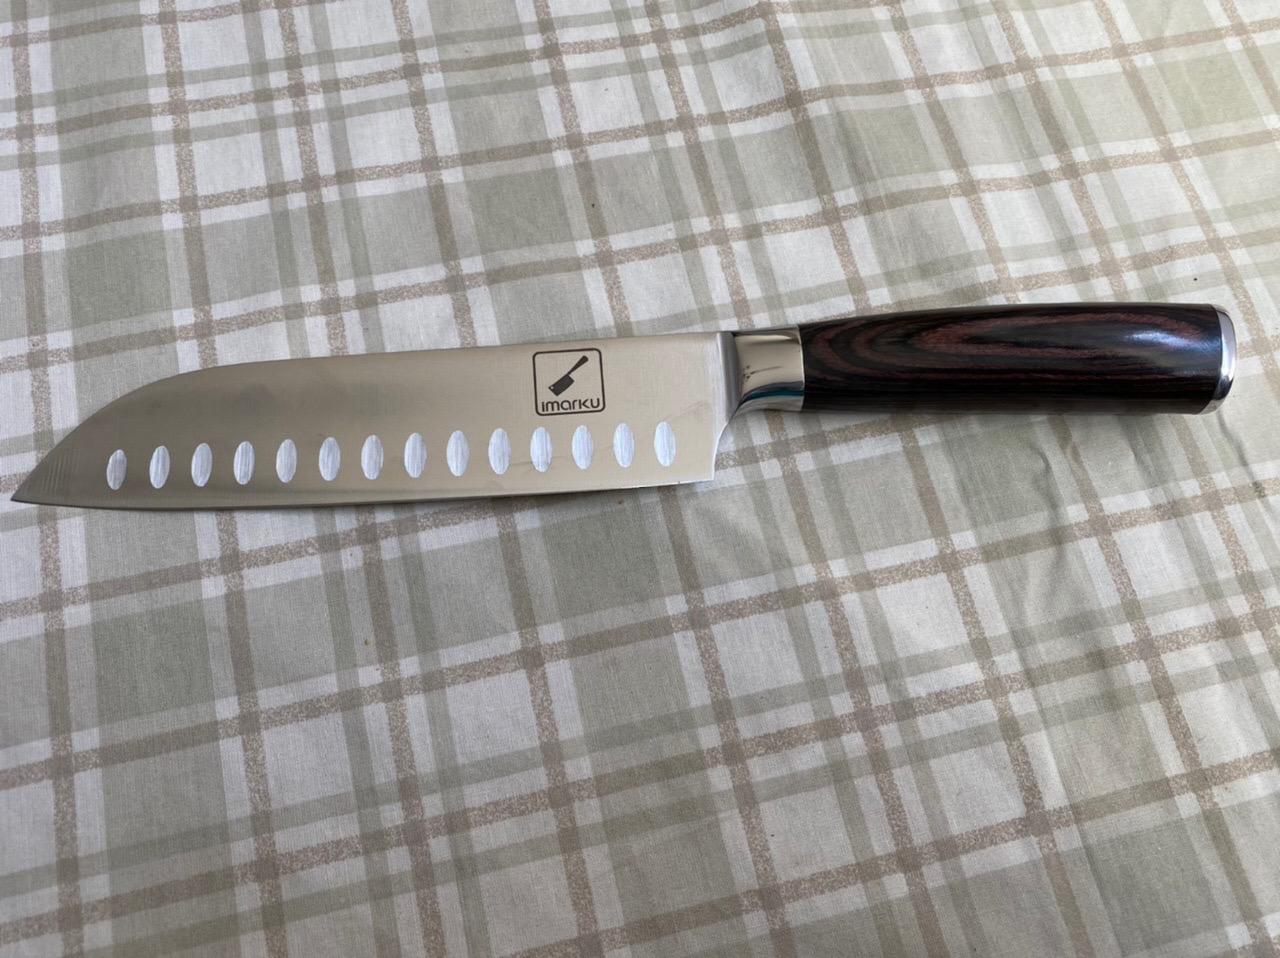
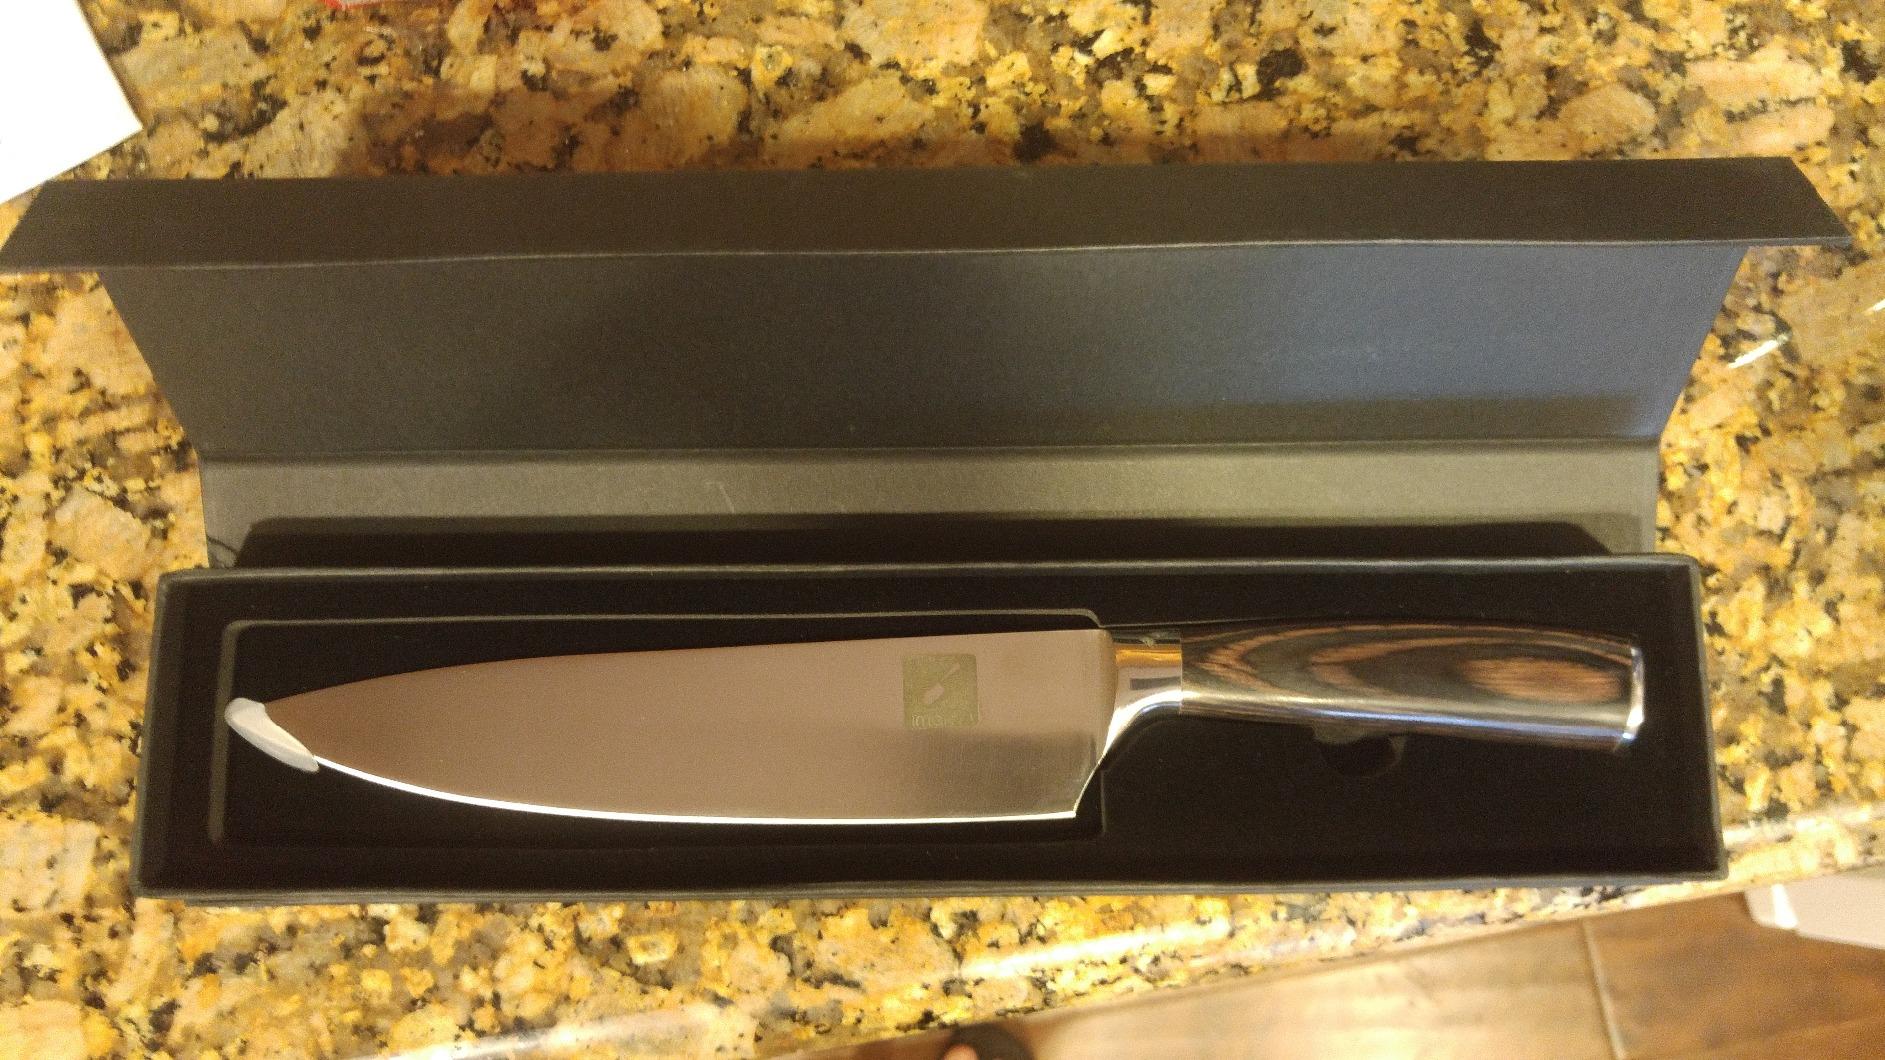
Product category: items_knife
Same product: no